Quiet Revolution

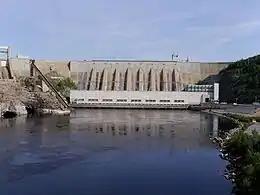
A big concrete structure.

Following World War II, while most of the United States and Canada was enjoying a long period of prosperity and modernization, economic growth was slower in Québec. The level of formal schooling among French-Canadians was quite low: only 13% finished grade 11, as opposed to 36% of English Canadians. One of the most scathing attacks on the educational system was levelled by Brother , writing under the pseudonym of . The publication of his book (1960) quickly sold over 100,000 copies and has come to be recognized as having important impact on the beginning of the Quiet Revolution.